List of Texas hurricanes (1950–1979)

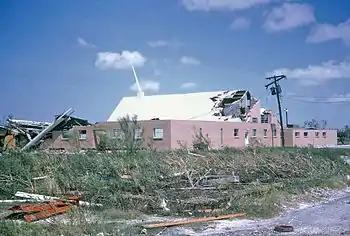
Picture of a building with severe damage to its roof, and debris strewn about in the foreground.

From 1950 to 1979, at least 34 tropical or subtropical cyclones affected the U.S. state of Texas. According to David Roth of the Hydrometeorological Prediction Center, a tropical cyclone makes landfall along the coastline about three times every four years. On any segment of the coastline, a hurricane makes landfall about once every six years.